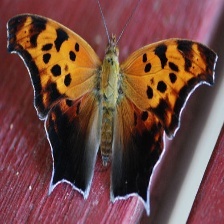
Species: QUESTION MARK
Butterfly family (ImageNet category): admiral